Saint-Just-Luzac

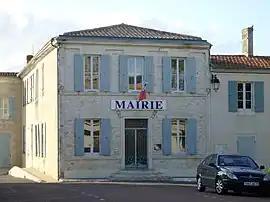
Town hall

Saint-Just-Luzac is a commune in the Charente-Maritime department in southwestern France.